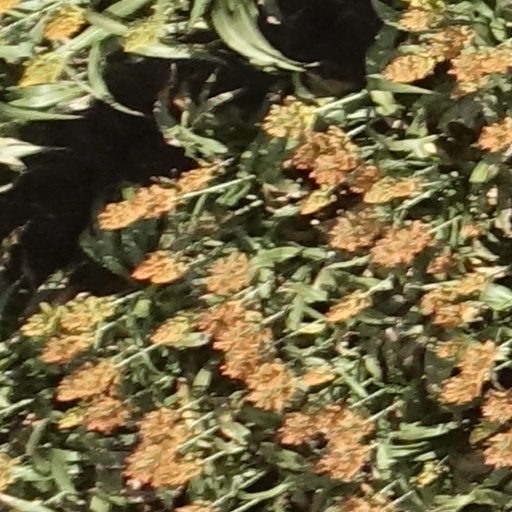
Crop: sorghum